Roy Campanella Award

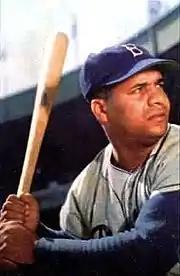
Roy Campanella, the namesake of the award, in about 1953.

The Roy Campanella Award is given annually to the Los Angeles Dodgers player who best exemplifies the spirit and leadership of the late Hall of Fame Brooklyn Dodger catcher, Roy Campanella. The award is voted on by all Los Angeles Dodgers uniformed personnel, players, and coaches. The award has been given out since 2006.